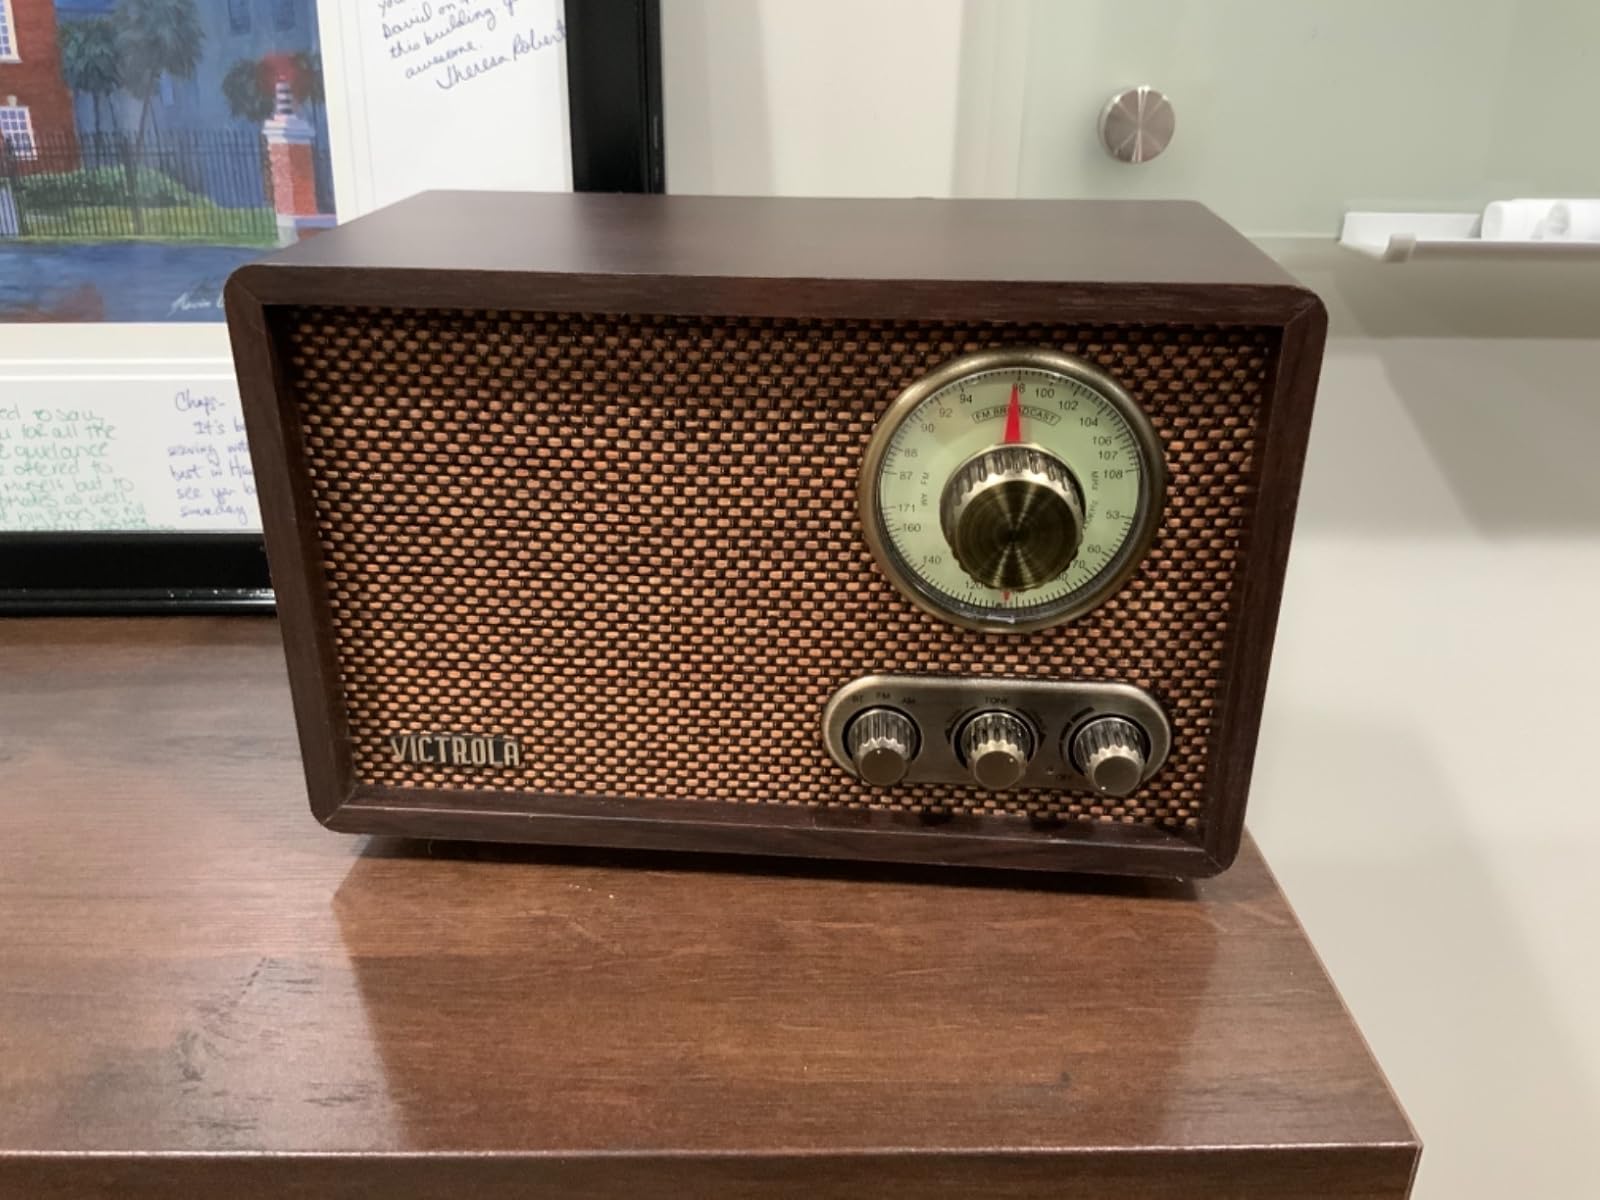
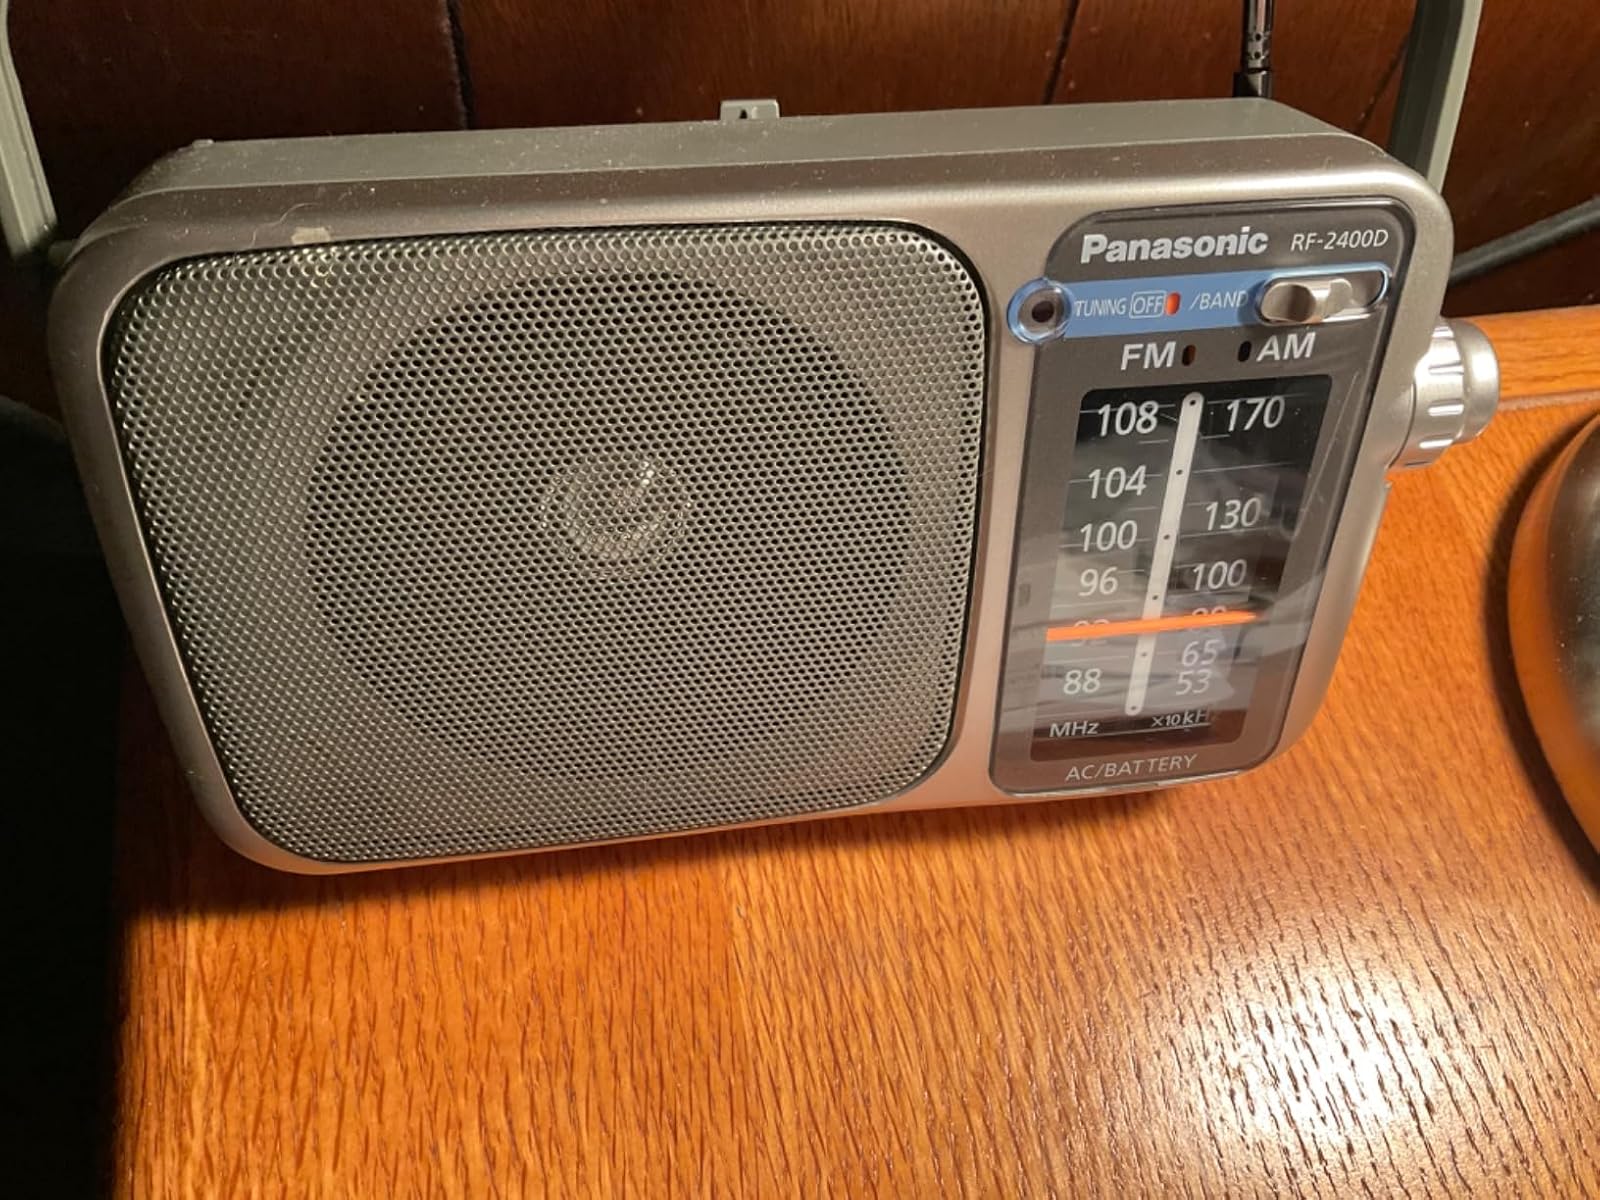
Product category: radio
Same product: no